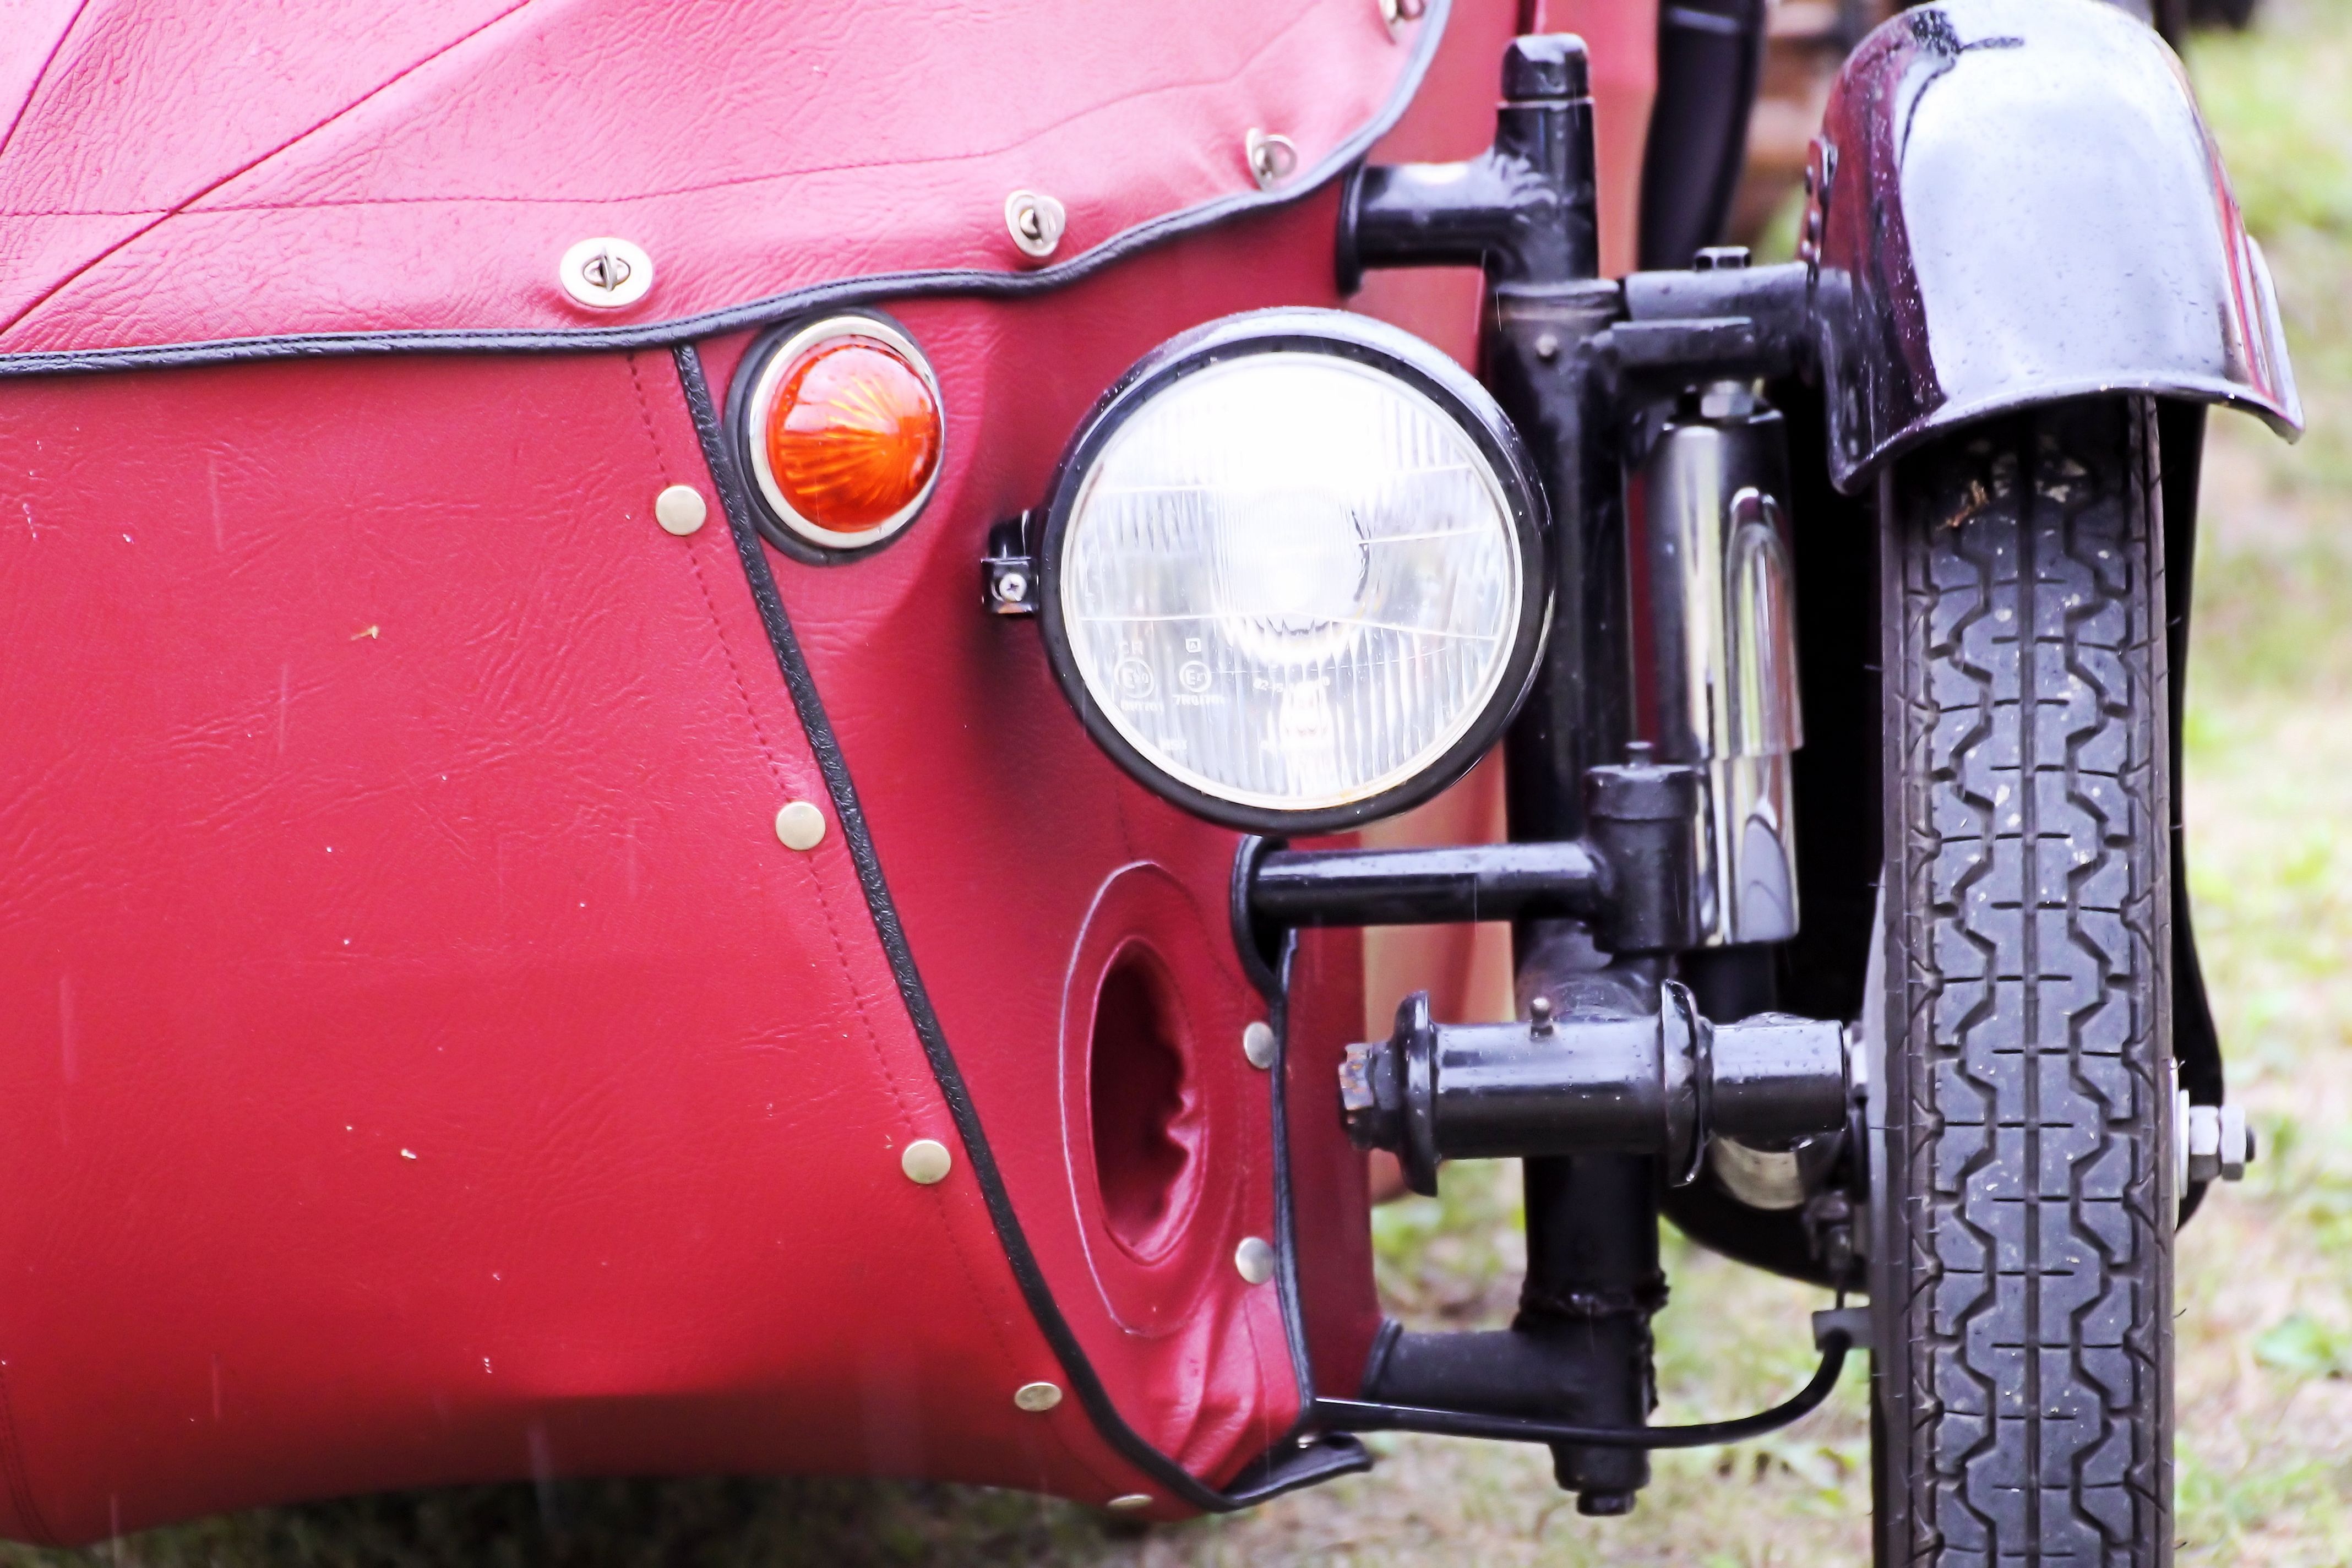
car, wheel, tricycle, old, vehicle, auto, vintage car, bumper, oldtimer, czechoslovakia, historically, city car, velorex, os kar, land vehicle, automobile make, automotive exterior